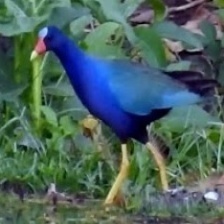
Species: PURPLE GALLINULE
Scientific name: PORPHYRIO MARTINICUS
ImageNet parent category: european_gallinule